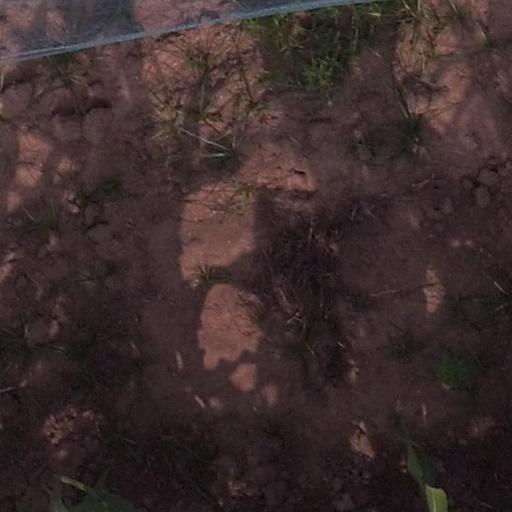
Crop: maize; corn